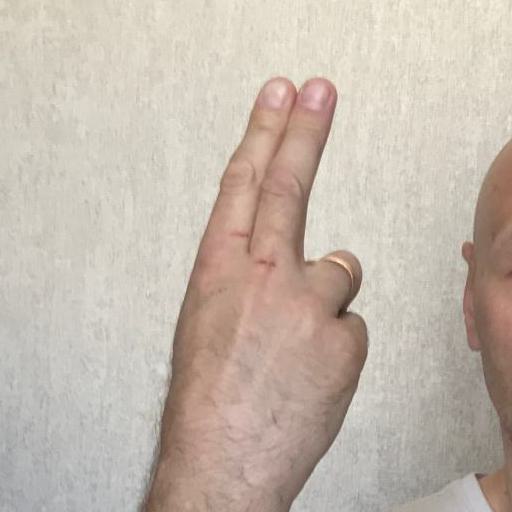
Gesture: two_up_inverted